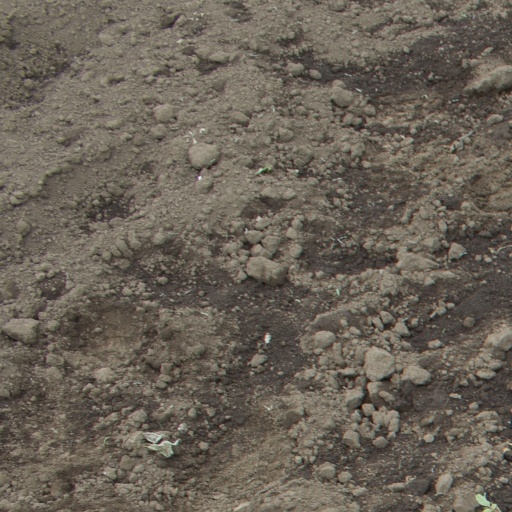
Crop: soybean